New York Mutual Life Insurance Company Building

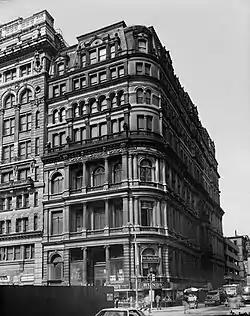
New York Mutual Life Insurance Company Building, HABS photo, 1975

The New York Mutual Life Insurance Company Building, also known as the Victory Building, is a historic office building that is located in the Market East neighborhood of Philadelphia, Pennsylvania, United States.